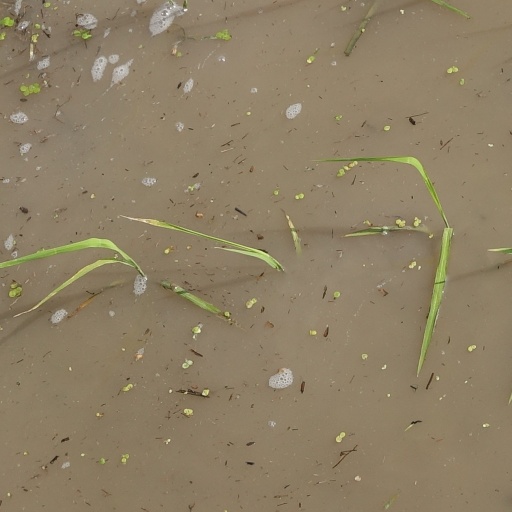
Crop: rice